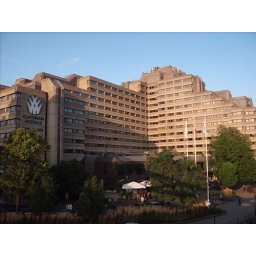
huge hotel near tower bridge